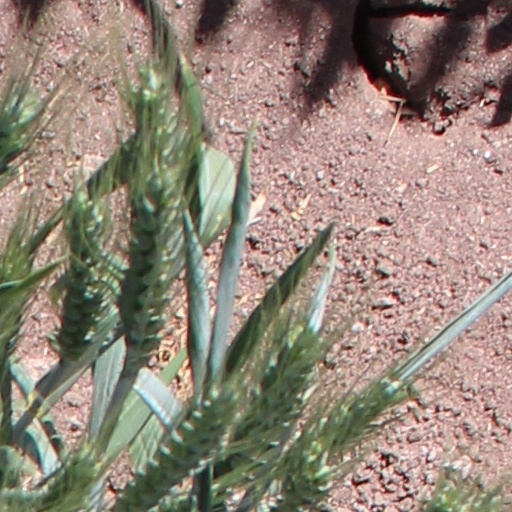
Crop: wheat